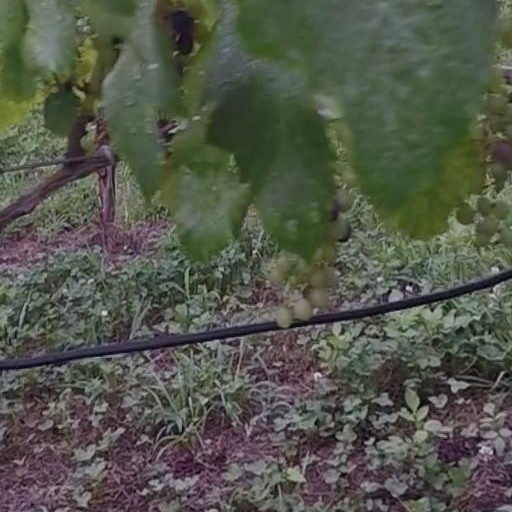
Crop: grape